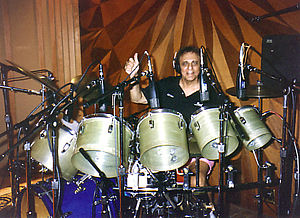
Studiemusiker
Studiemusikeren Hal Blaine er bredt anerkendt som en af de mest profilerede trommeslagere i rockens historie og har "med sikkerhed indspillet flere hit-albums end nogen anden trommeslager i rock-æraen".[1]
En studiemusiker en en musiker, der bliver hyret til at indspille musik eller liveoptrædender. Studiemusikere er normalt ikke permanente medlemmer af et musikalsk ensemble eller band. De arbejder bag kulisserne og er sjældent berømte som solomusikere eller forsangere gør det. Visse studiemusikere er dog velkendte i musikindustrien som the Wrecking Crew og Motowns The Funk Brothers.